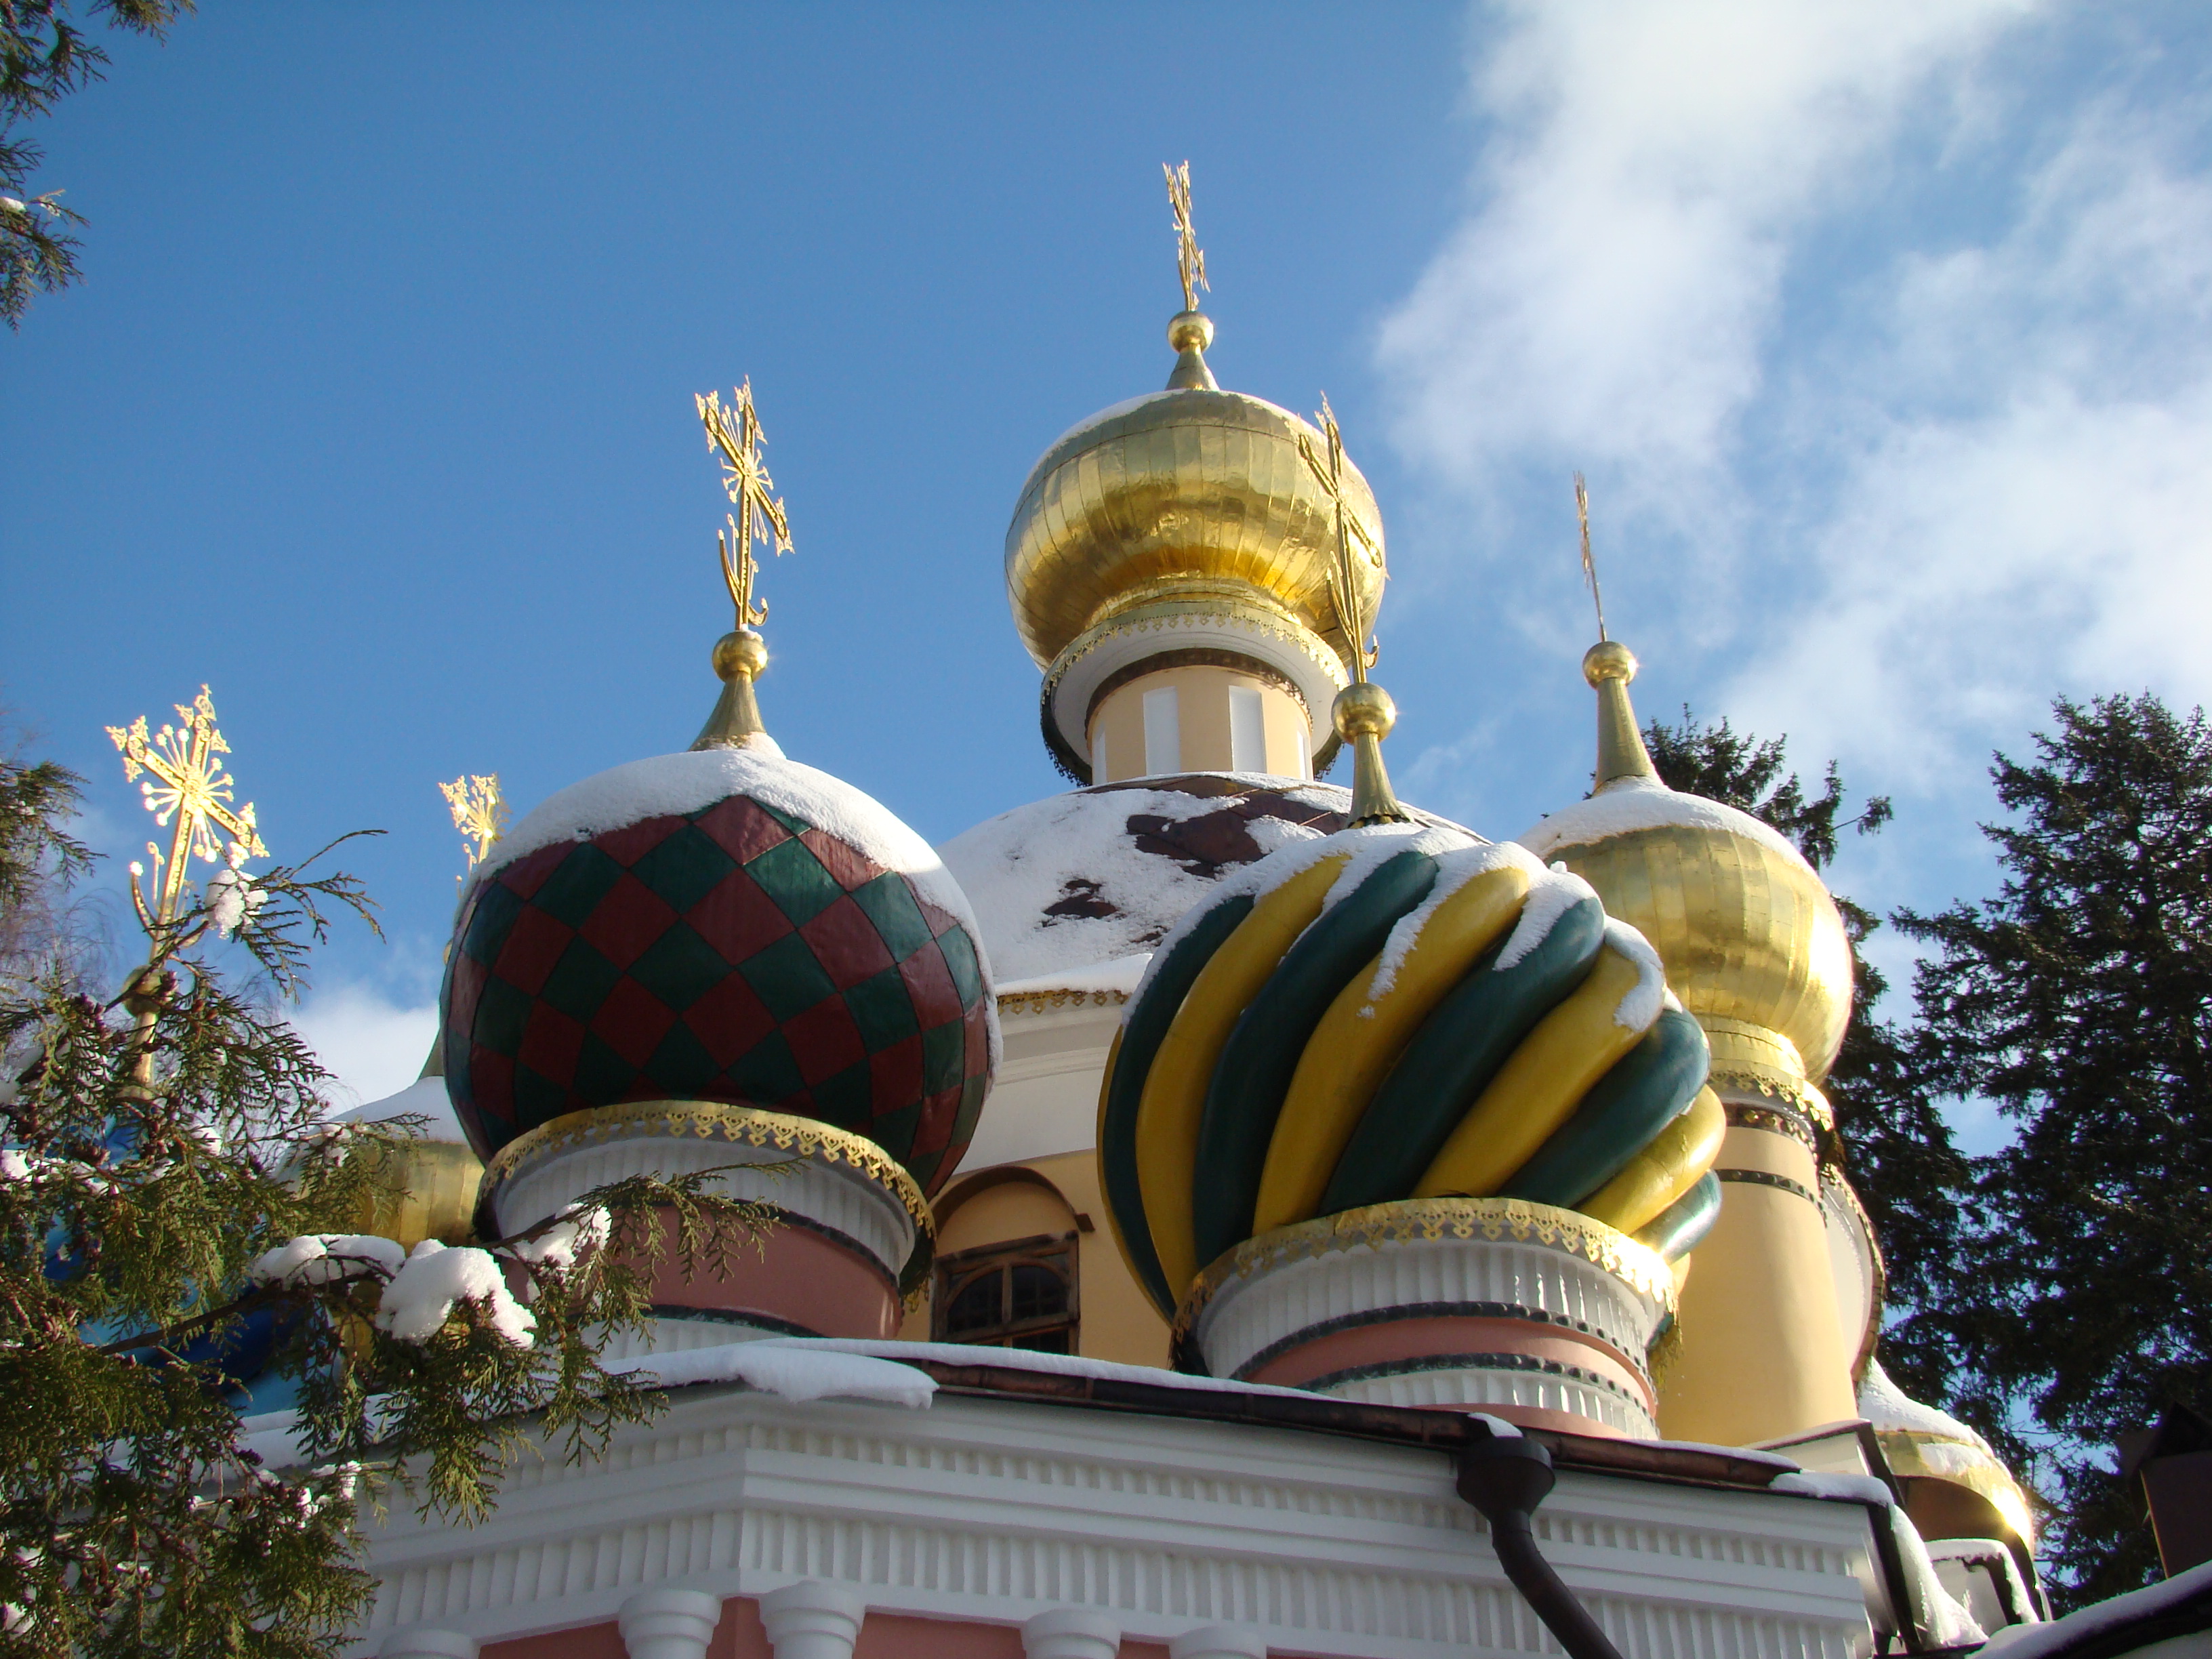
building, landmark, church, place of worship, cool image, temple, churches, shrine, sony, orthodox, dome, russia, stupa, wat, moscowregion, dsc, h9, dsch9, peredelkino, hindu temple